Chinese name

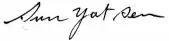
The English signature of Sun Yat-sen abided the Chinese naming order

For mainland Chinese, Western publications usually preserve the Chinese naming order, with the family name first, followed by the given name. This presentation of Chinese-character names is similar to those of Korean names; it differs from the presentation of Japanese names, which are usually reversed in English so they are family name last. For people with just a single given name or with compound surnames and a single given name, the western name order may add to the complication of confusing the surname and the given name.